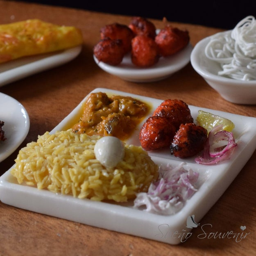
i always thought of food as a great art form .